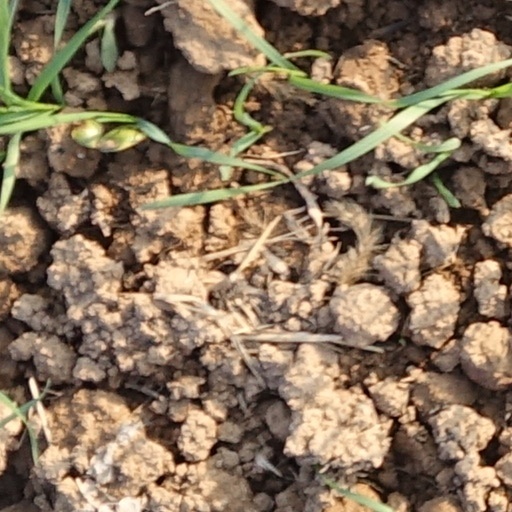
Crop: wheat